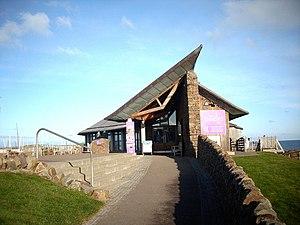
Le Scottish Seabird Centre est un parc ornithologique du nord de l'Écosse. Il est situé près de North Berwick dans l'East Lothian et a été inauguré par Charles de Galles en 2000. Il a été financé par la Millennium Commission.